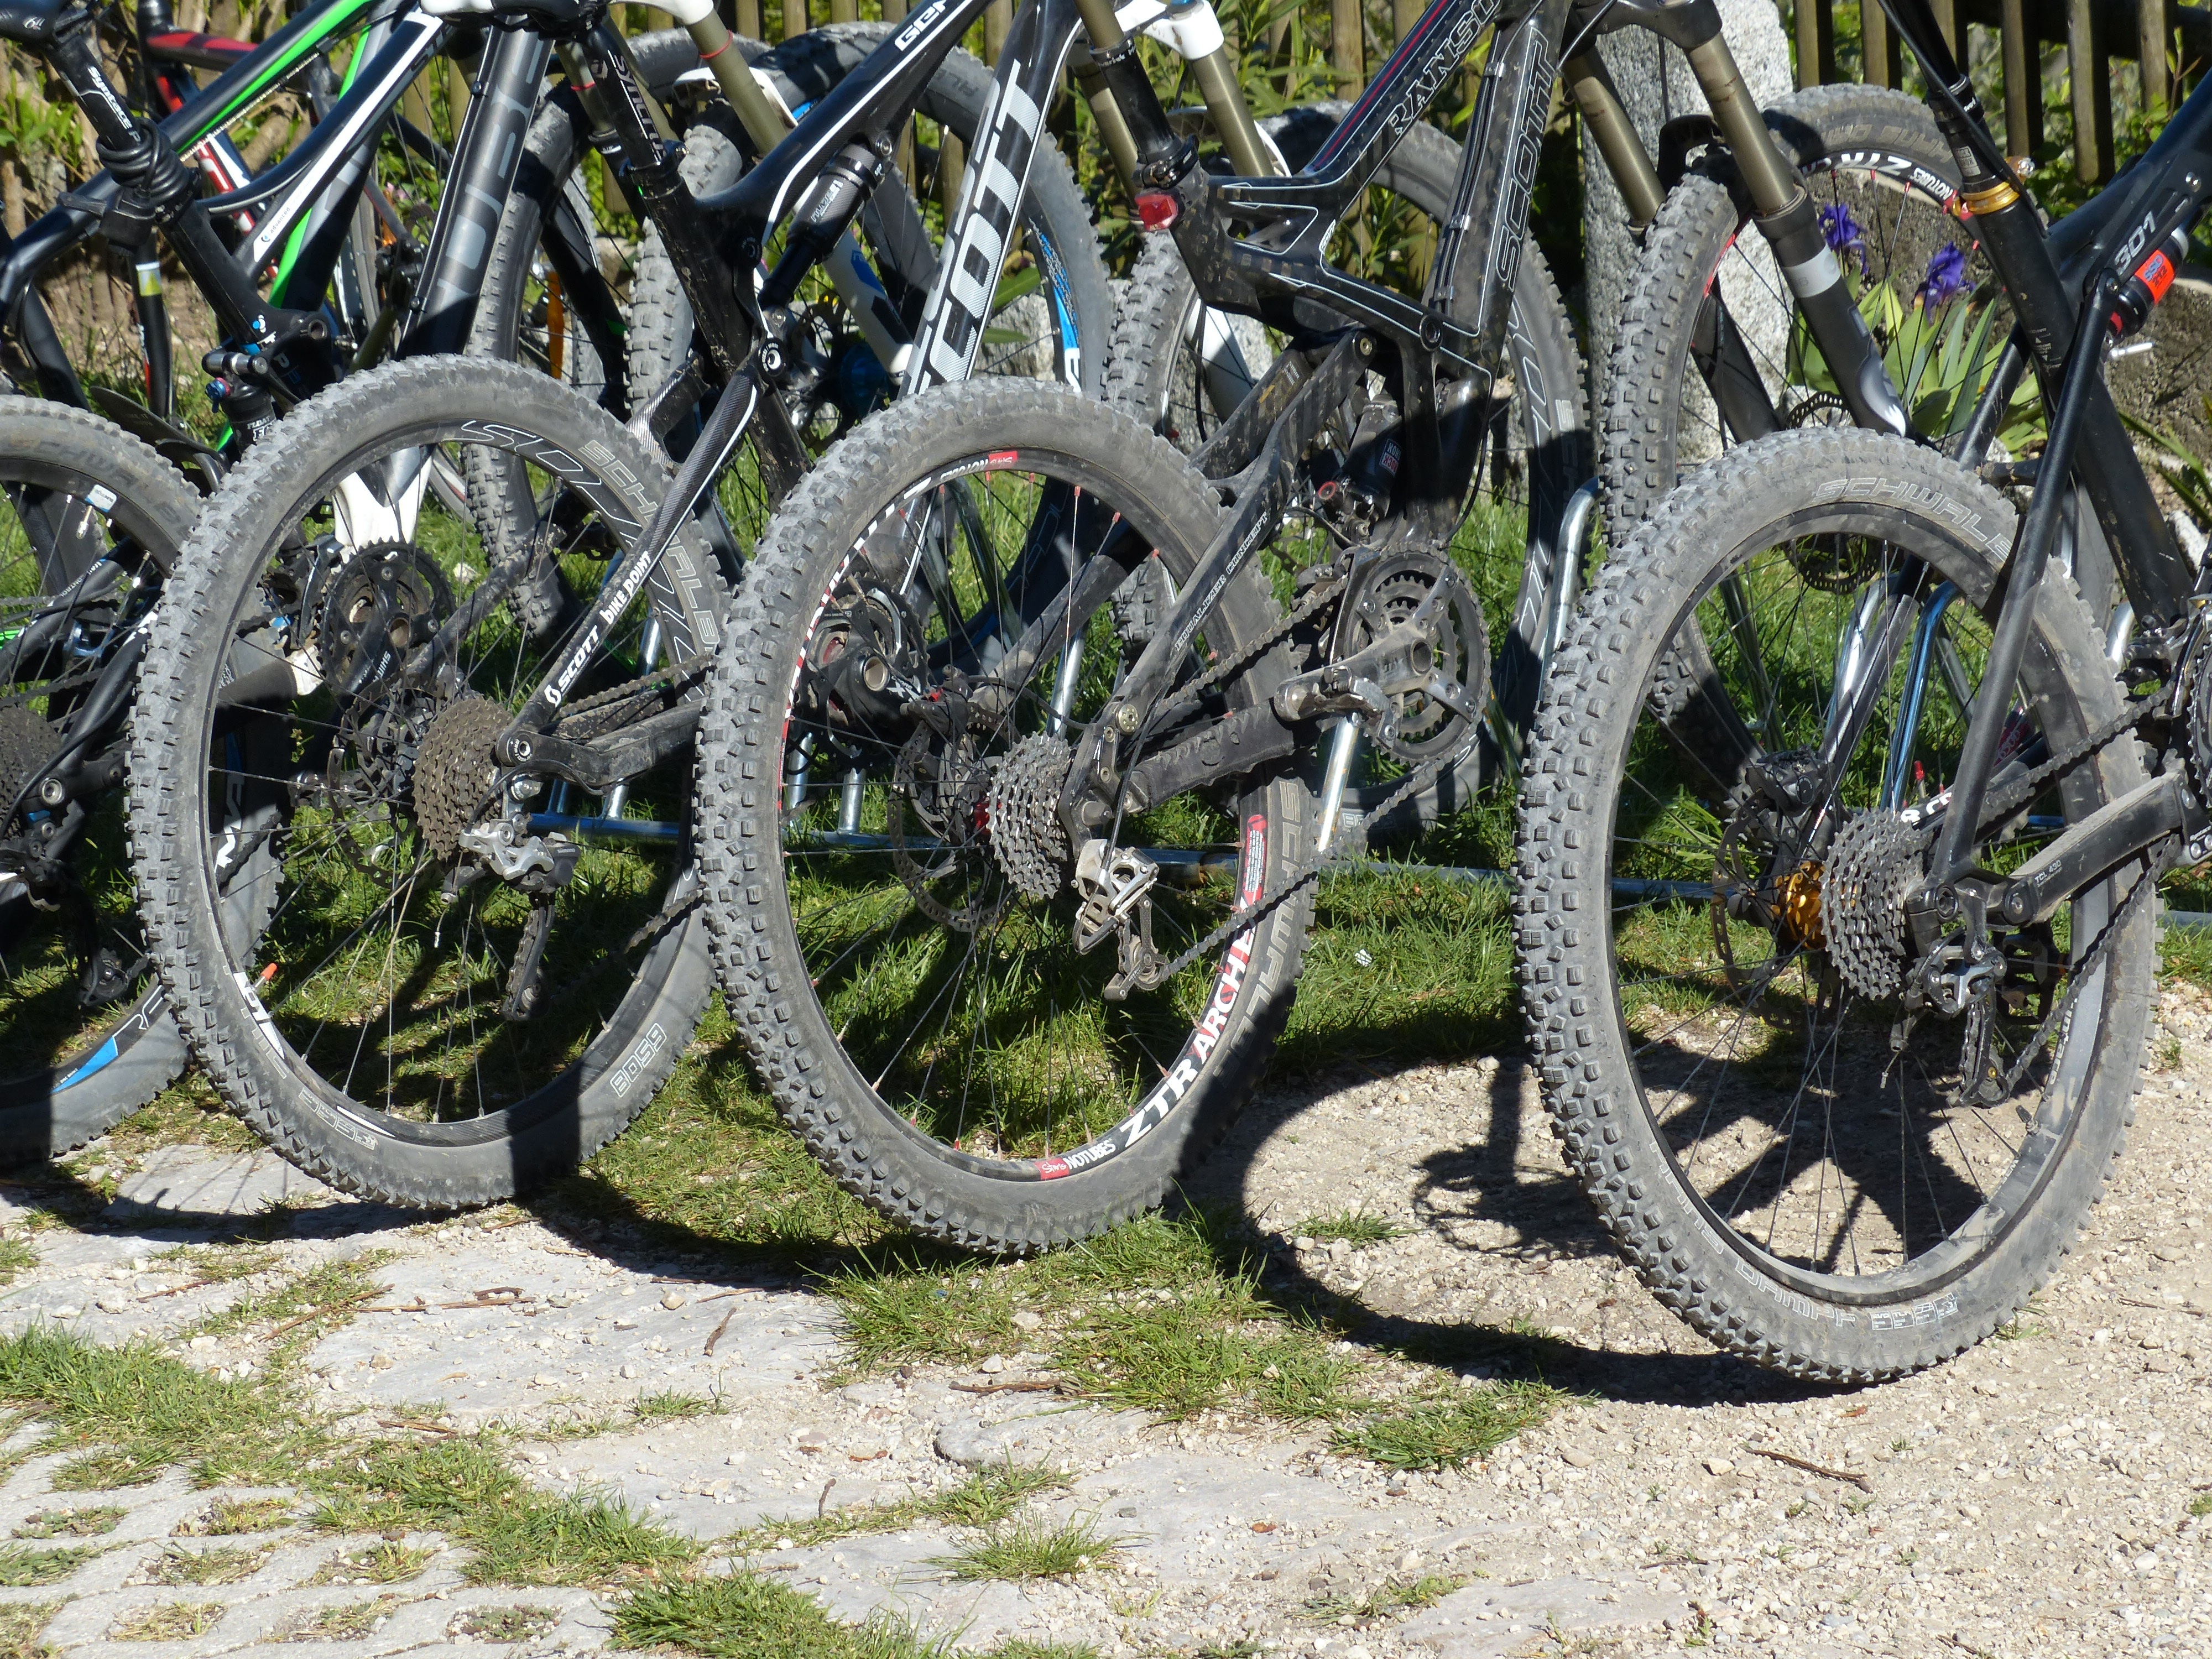
wheel, bicycle, vehicle, park, rest, tire, sports equipment, mountain bike, cycling, sports, parked, wheels, break, circuit, freeride, mountain biking, mature, mountain bike tour, rear derailleur, mountain bikes, cycle sport, bicycle racing, downhill mountain biking, bicycle motocross, road bicycle, tire studs